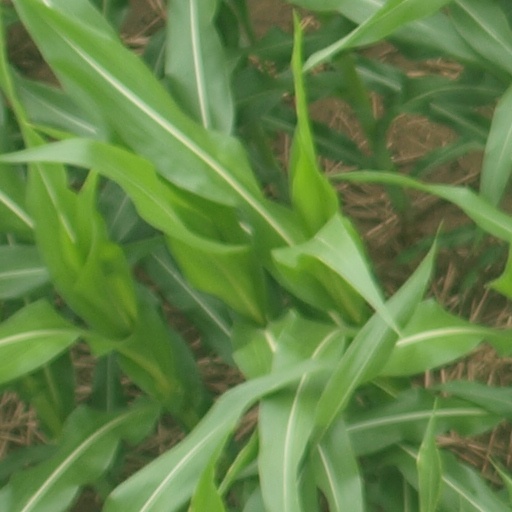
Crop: maize; corn